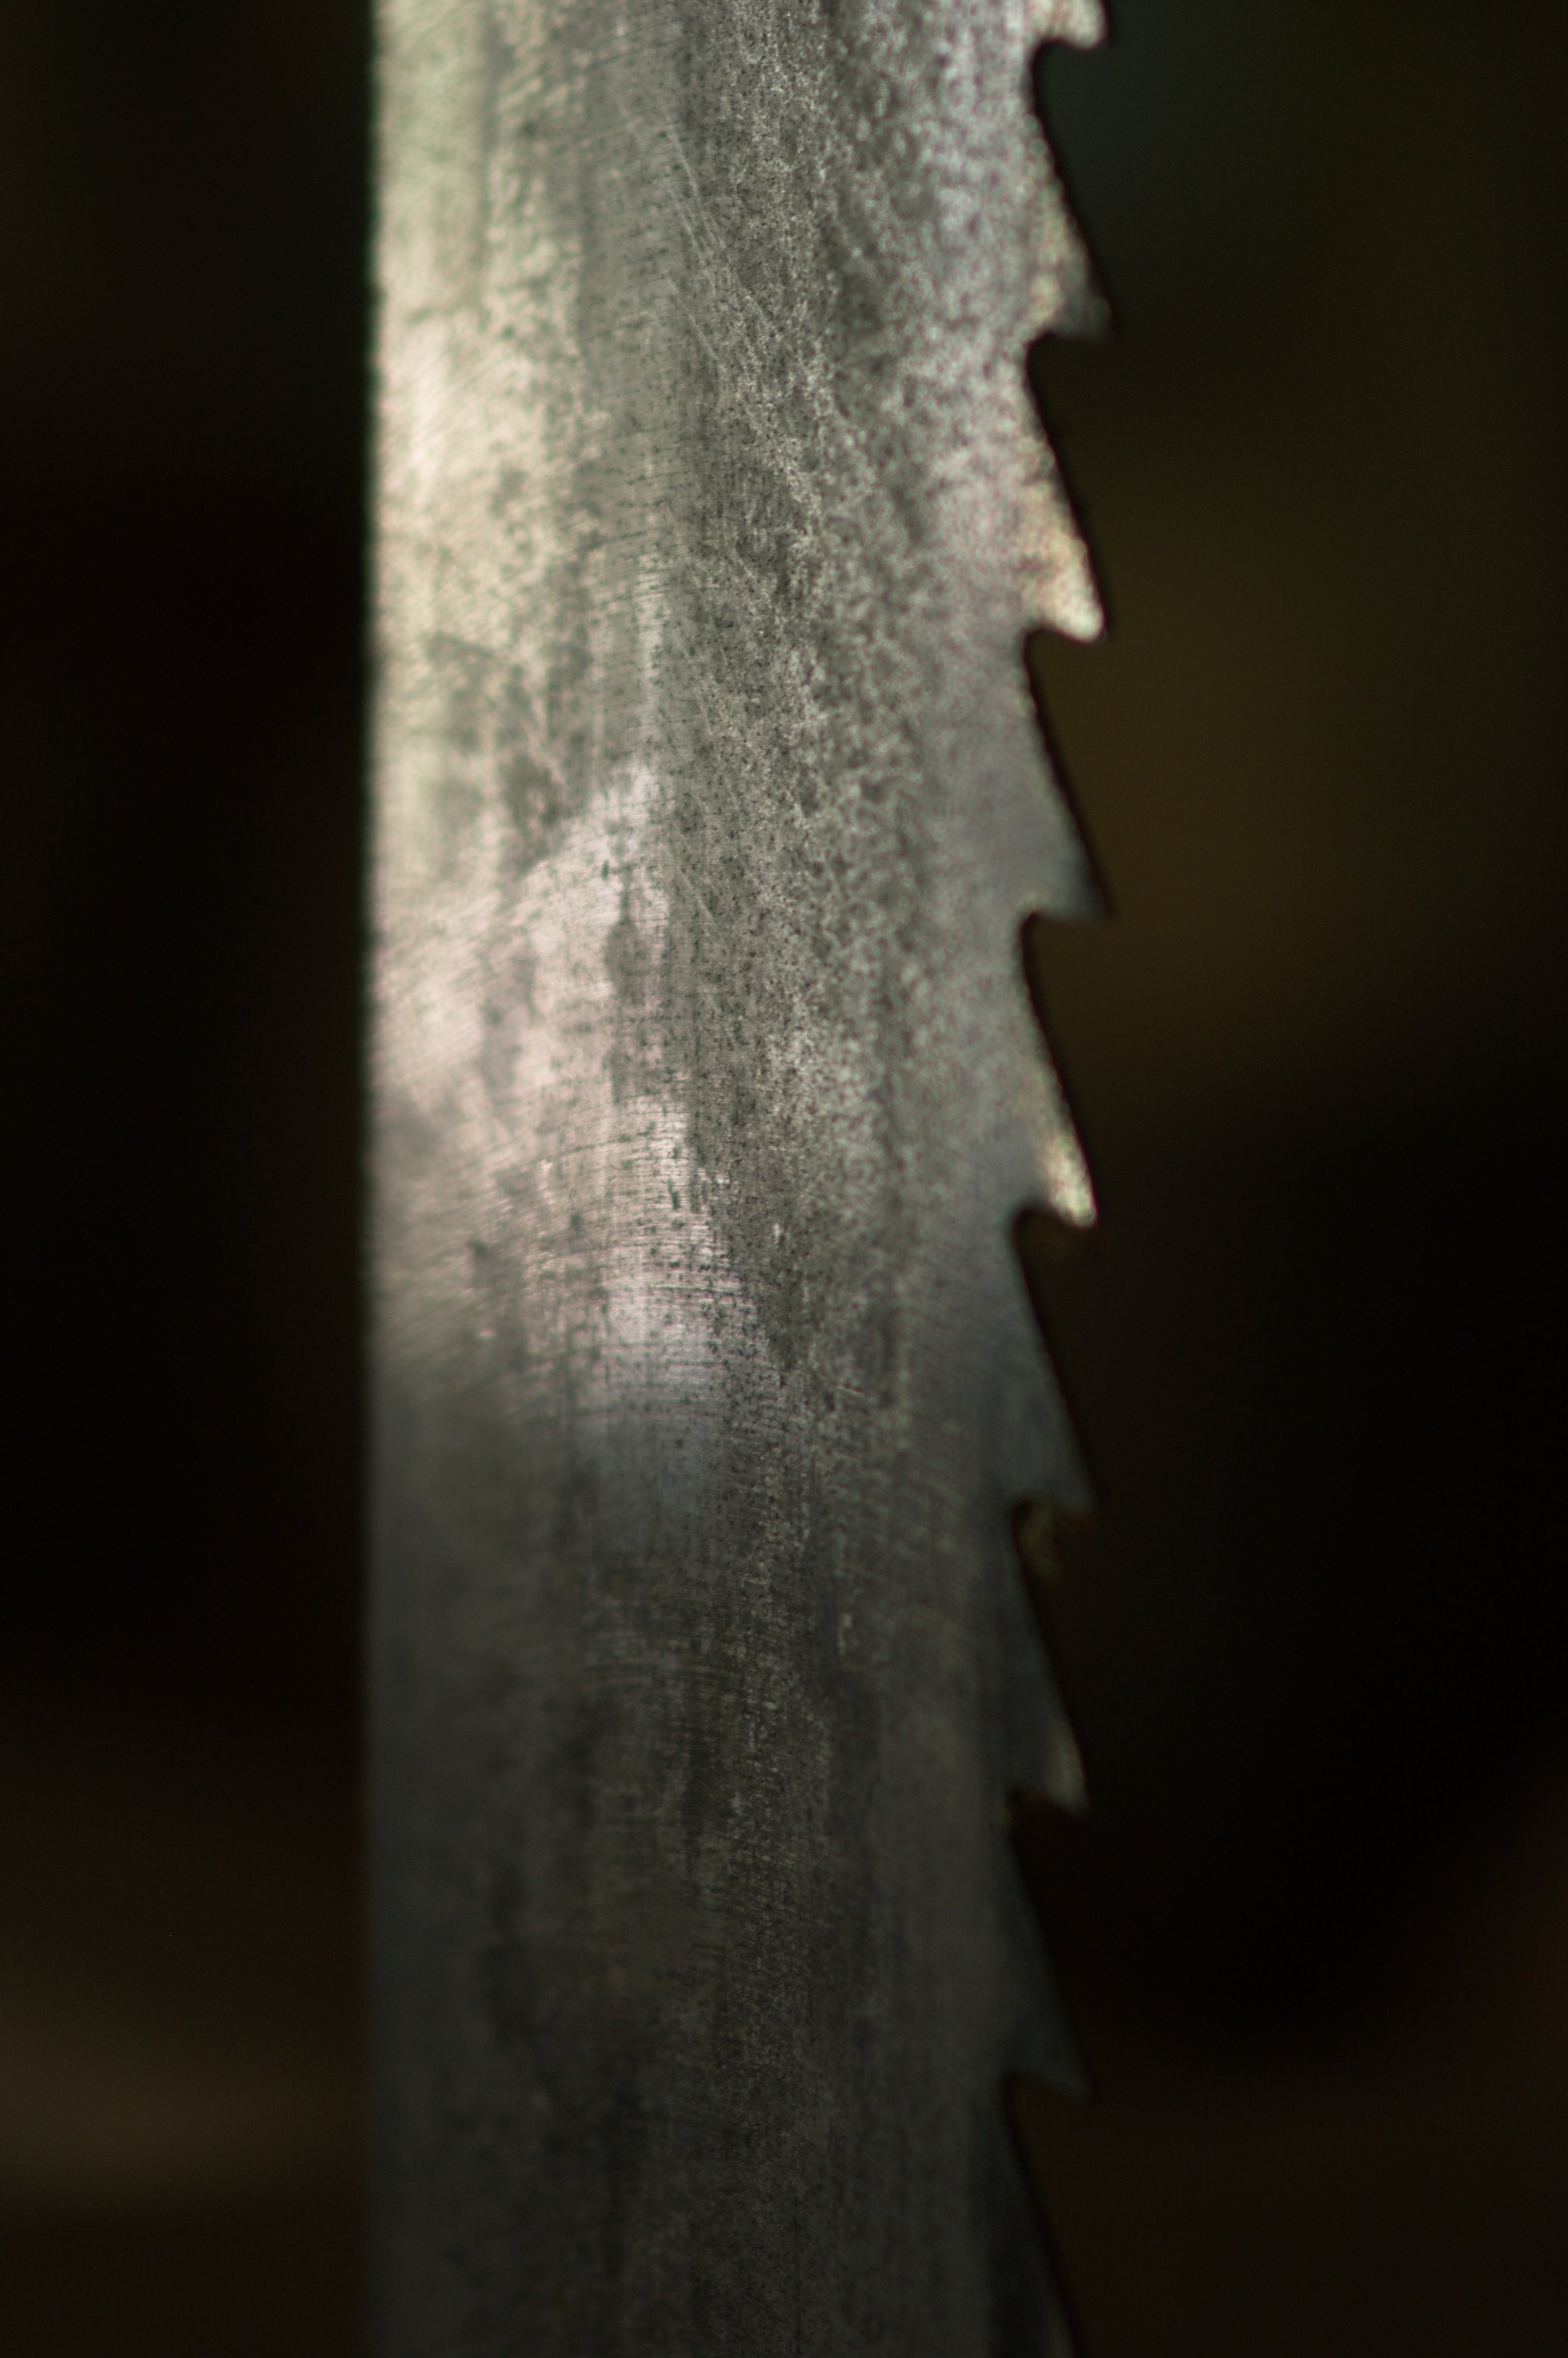
light, white, leaf, flower, ice, green, color, shadow, darkness, black, close up, blackforest, rawtherapee, germany, deutschland, walimex, samyang, pentax, schwarzwald, badenwrttemberg, 85mm, lenstagged, steffenzahn, k100d, justpentax, iamflickr, 85mmf14, walimex85mm, walimexpro8514if, hinterzarten, macro photography